Akkadian royal titulary

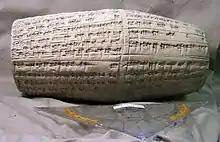
The Antiochus Cylinder of Antiochus I of the Seleucid Empire contains the last known example of a royal titulary written in Akkadian. The cylinder is today housed at the British Museum.

Over the course of the centuries after the fall of the Third Dynasty of Ur, the main kingdoms that would develop in Mesopotamia were Assyria in the north and Babylonia in the south. The kings of Assyria would title themselves as "Išši’ak" until the reign of the Middle-Assyrian king Ashur-uballit I of the 14th century BC, who once more introduced the title "šar", signifying his role as an absolute monarch.